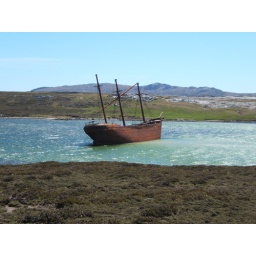
The ship that brought the bricks to build the church in stanley